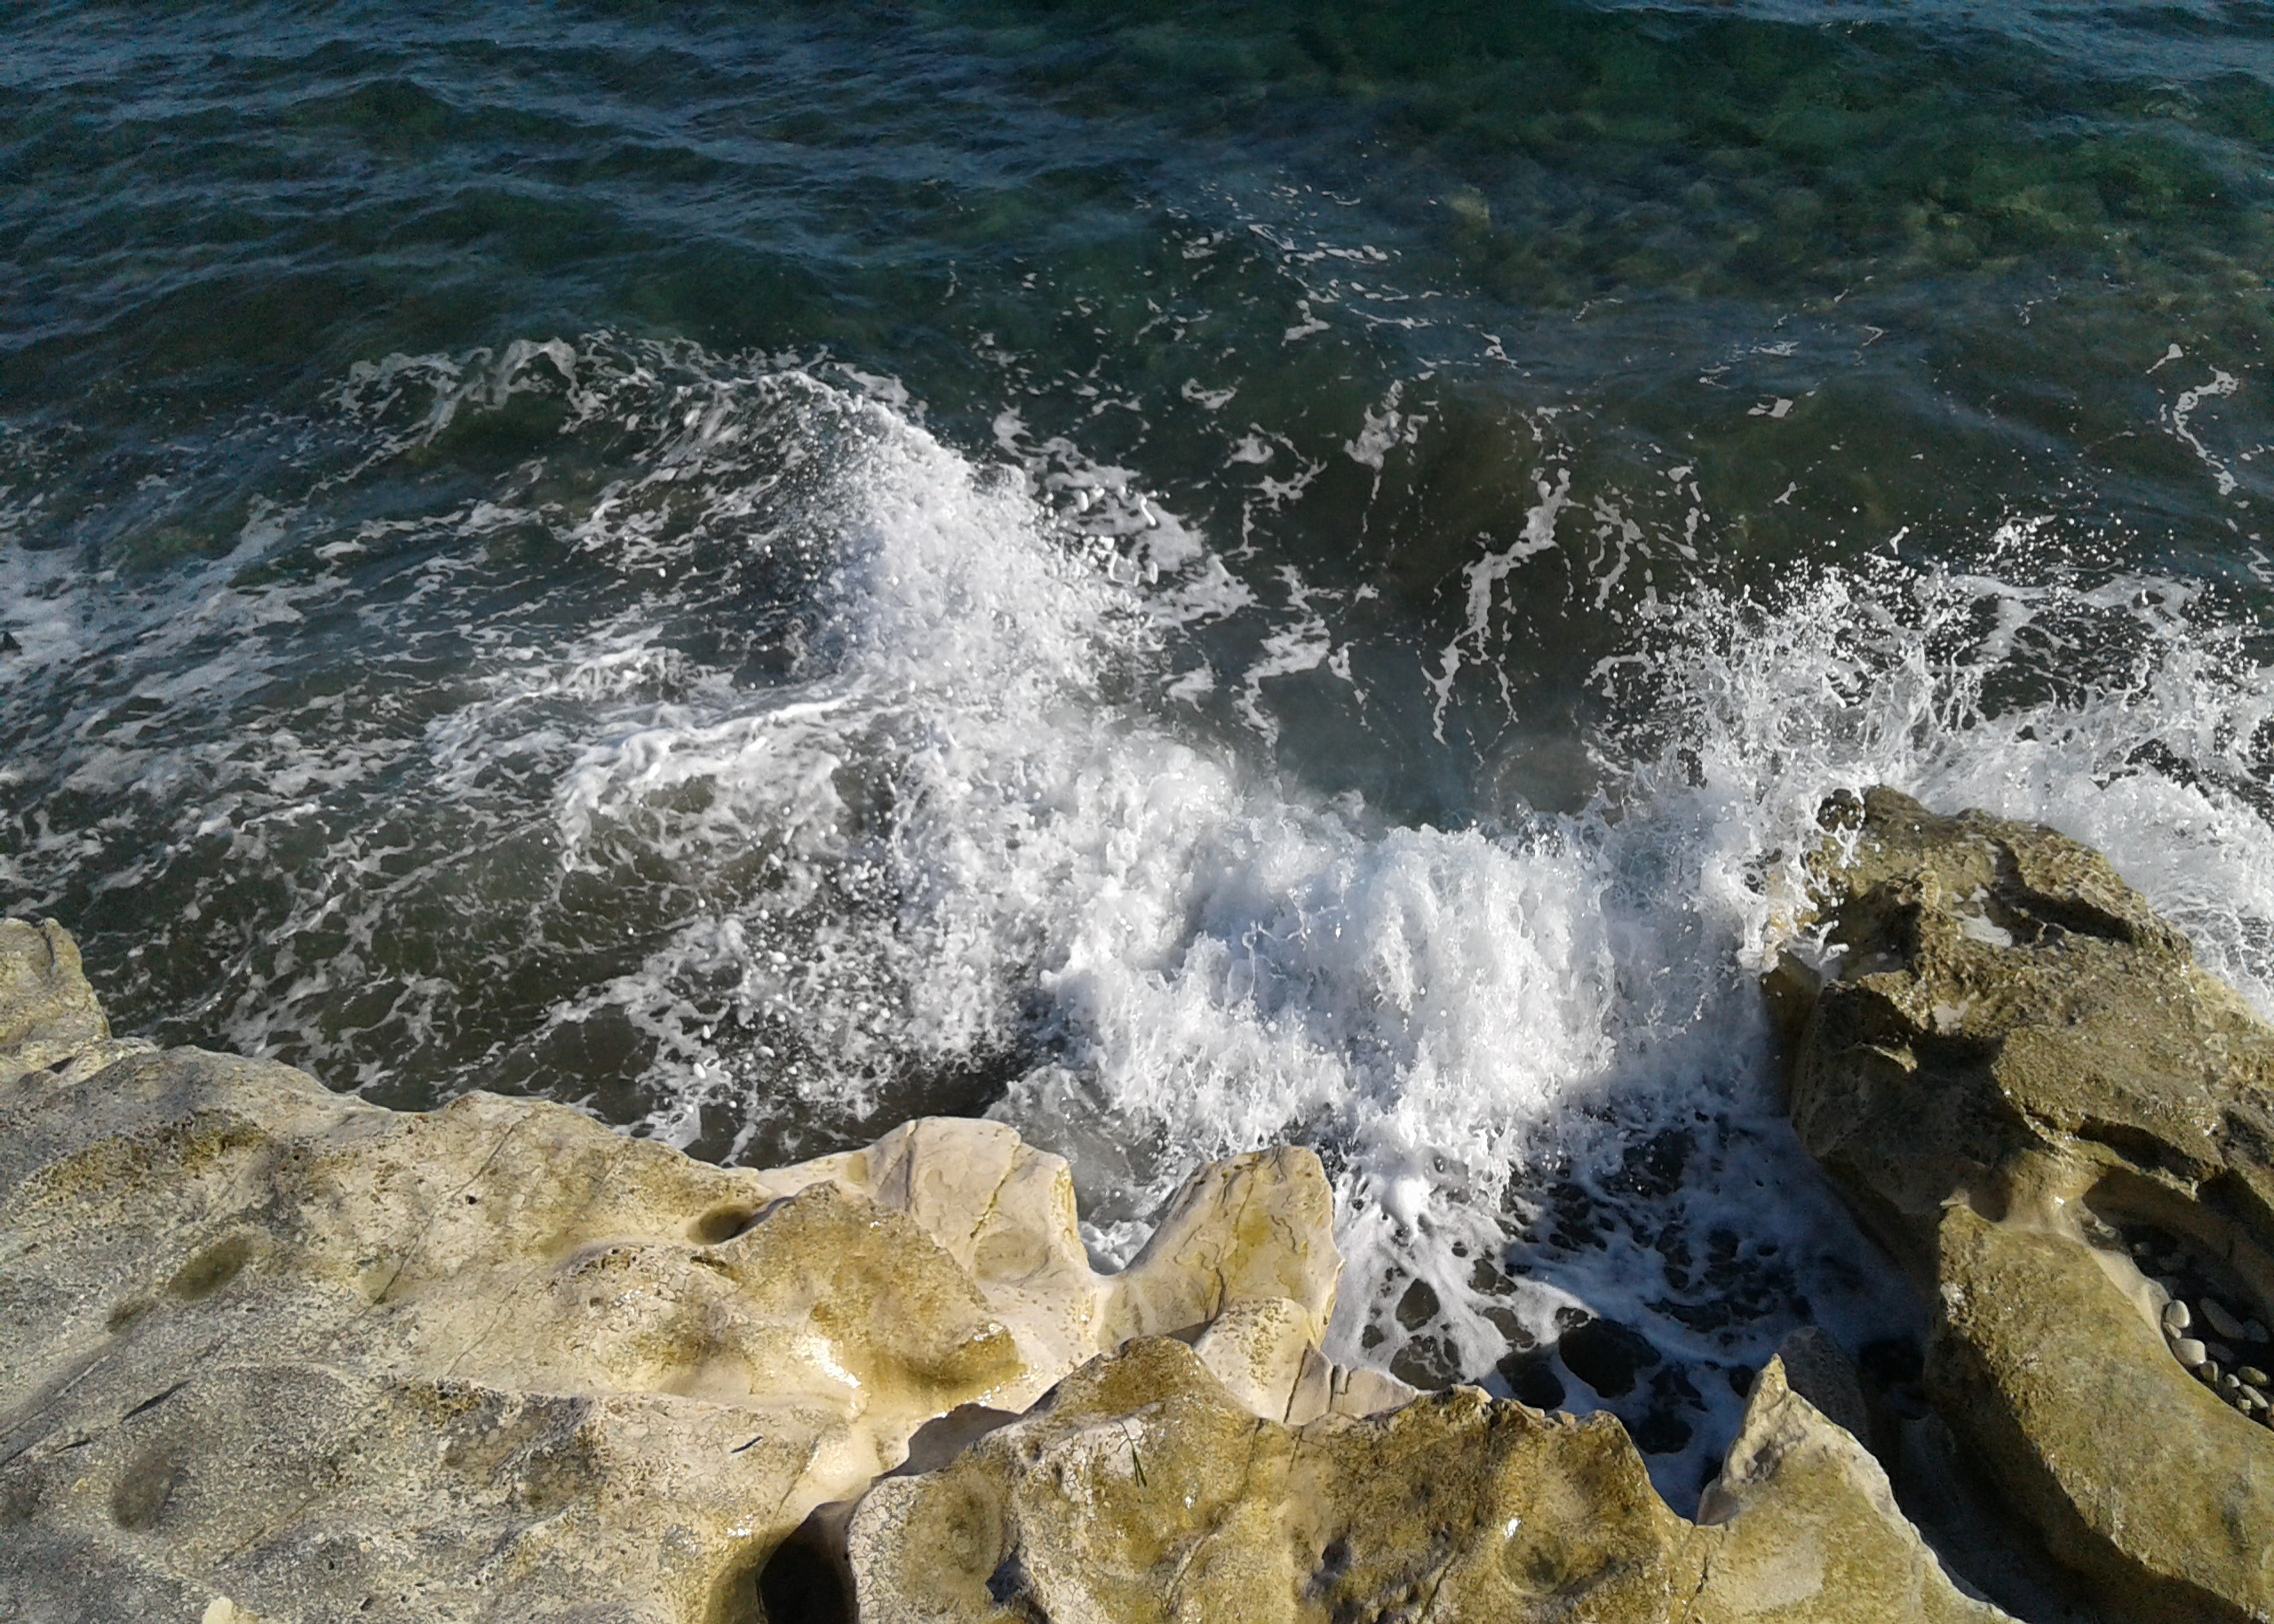
sea, rocks, water, coastal and oceanic landforms, watercourse, terrain, natural landscape, fluid, horizon, bedrock, wind wave, wind, shore, coast, landscape, rock, headland, cape, beach, ocean, tropics, sky, wave, sound, bay, klippe, tide, vacation, cliff